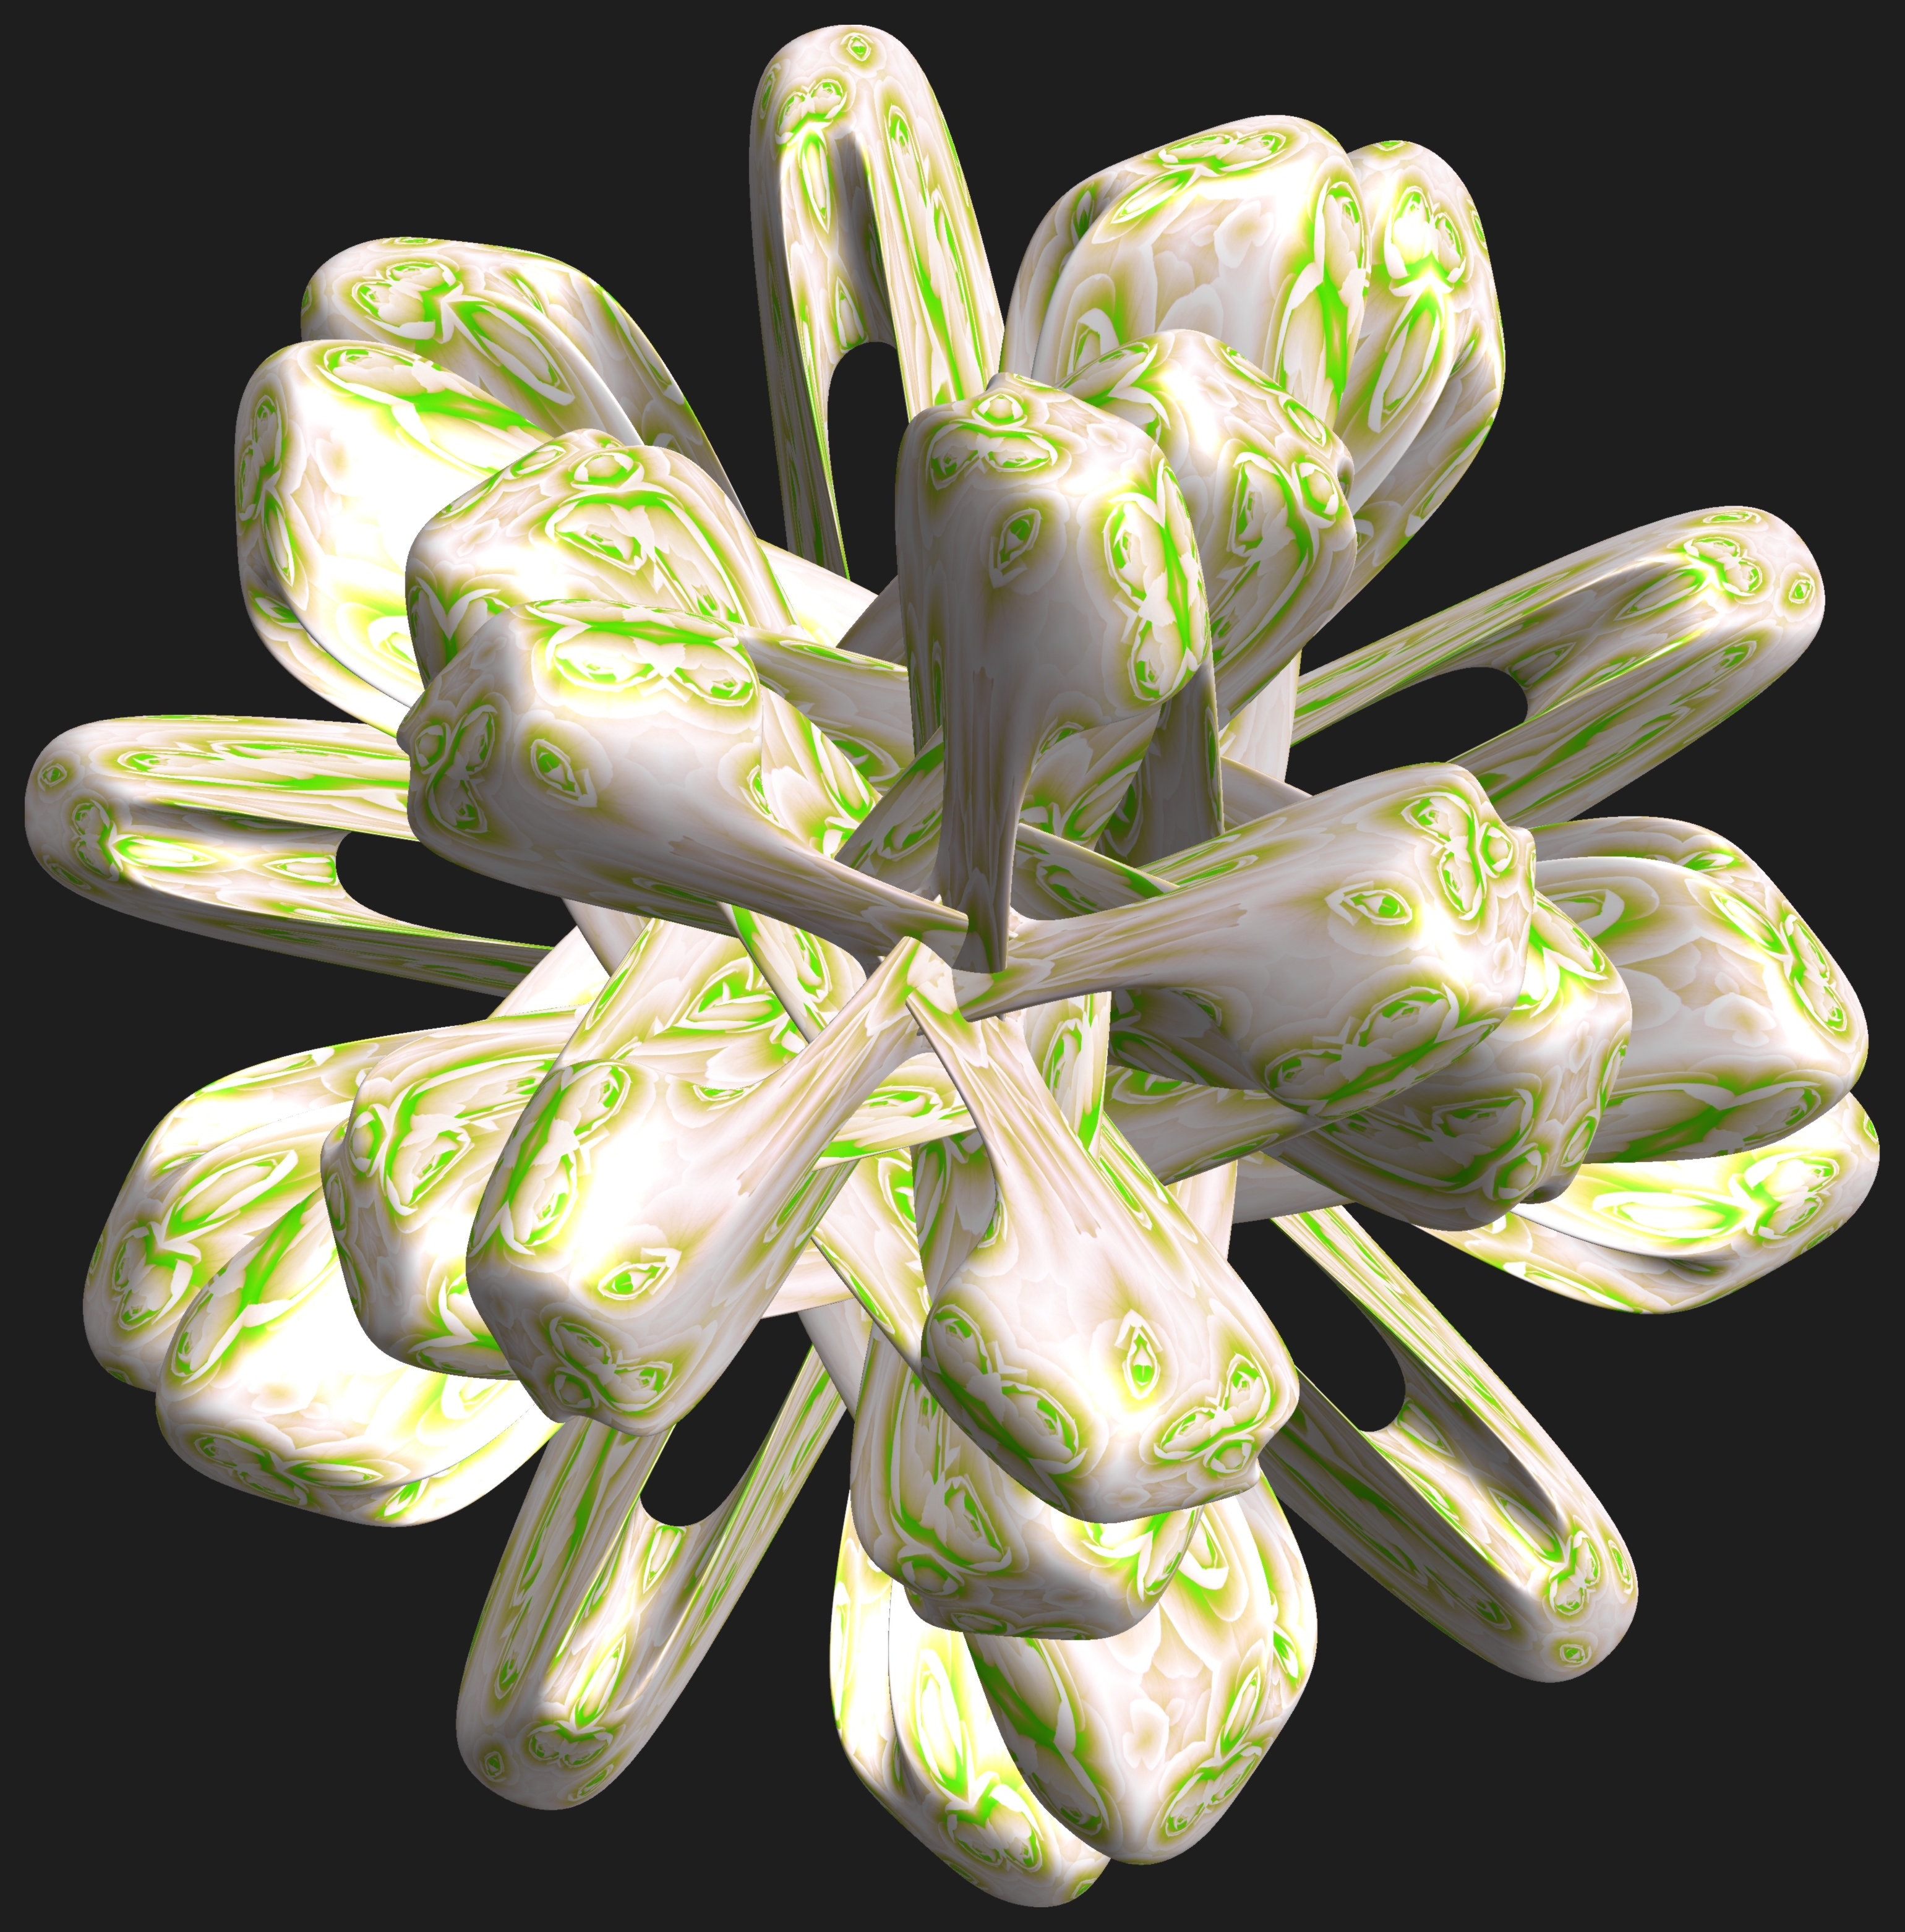
abstract, structure, plant, texture, leaf, flower, petal, pattern, green, geometry, flora, sculpture, design, symmetry, 3d, graphic, lily, shape, floristry, torus, mathematica, cg, parametricplot3d, code, program, algorithm, mapping, geometricsculpture, pentagram, macro photography, flowering plant, plant stem, land plant